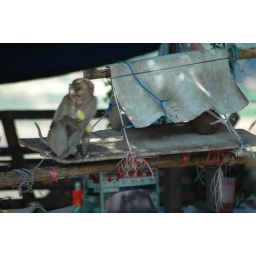
A shackled monkey on the street in Luang Prabang eyes the means of his captivity.